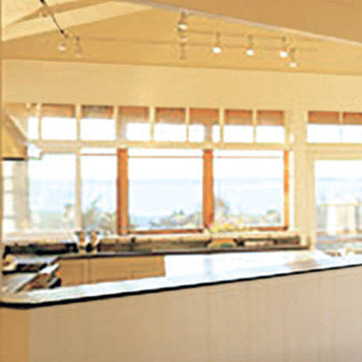
Material: glass